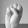
ASL letter: S